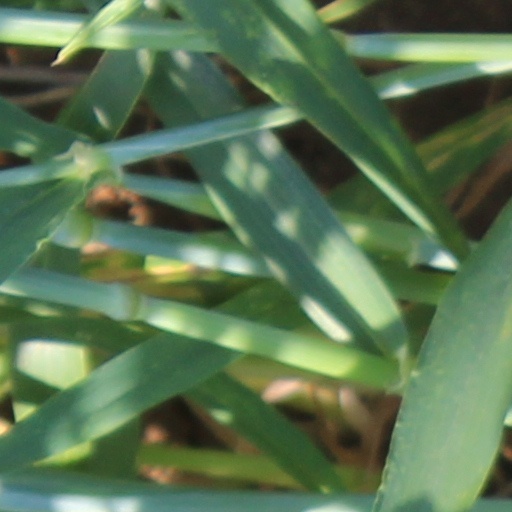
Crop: wheat